Beedi

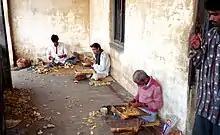
Informal sector making beedi.

Tendu ("Diospyros melanoxylon") leaves make excellent wrappers, and the success of the beedi is due, in part, to this leaf. The leaves are in abundance shortly after the tobacco crop is cured and so are ready to be used in beedi manufacture. Collected in the summer and made into bundles, the leaves are dried in the sun for three to six days before being used as wrappers.